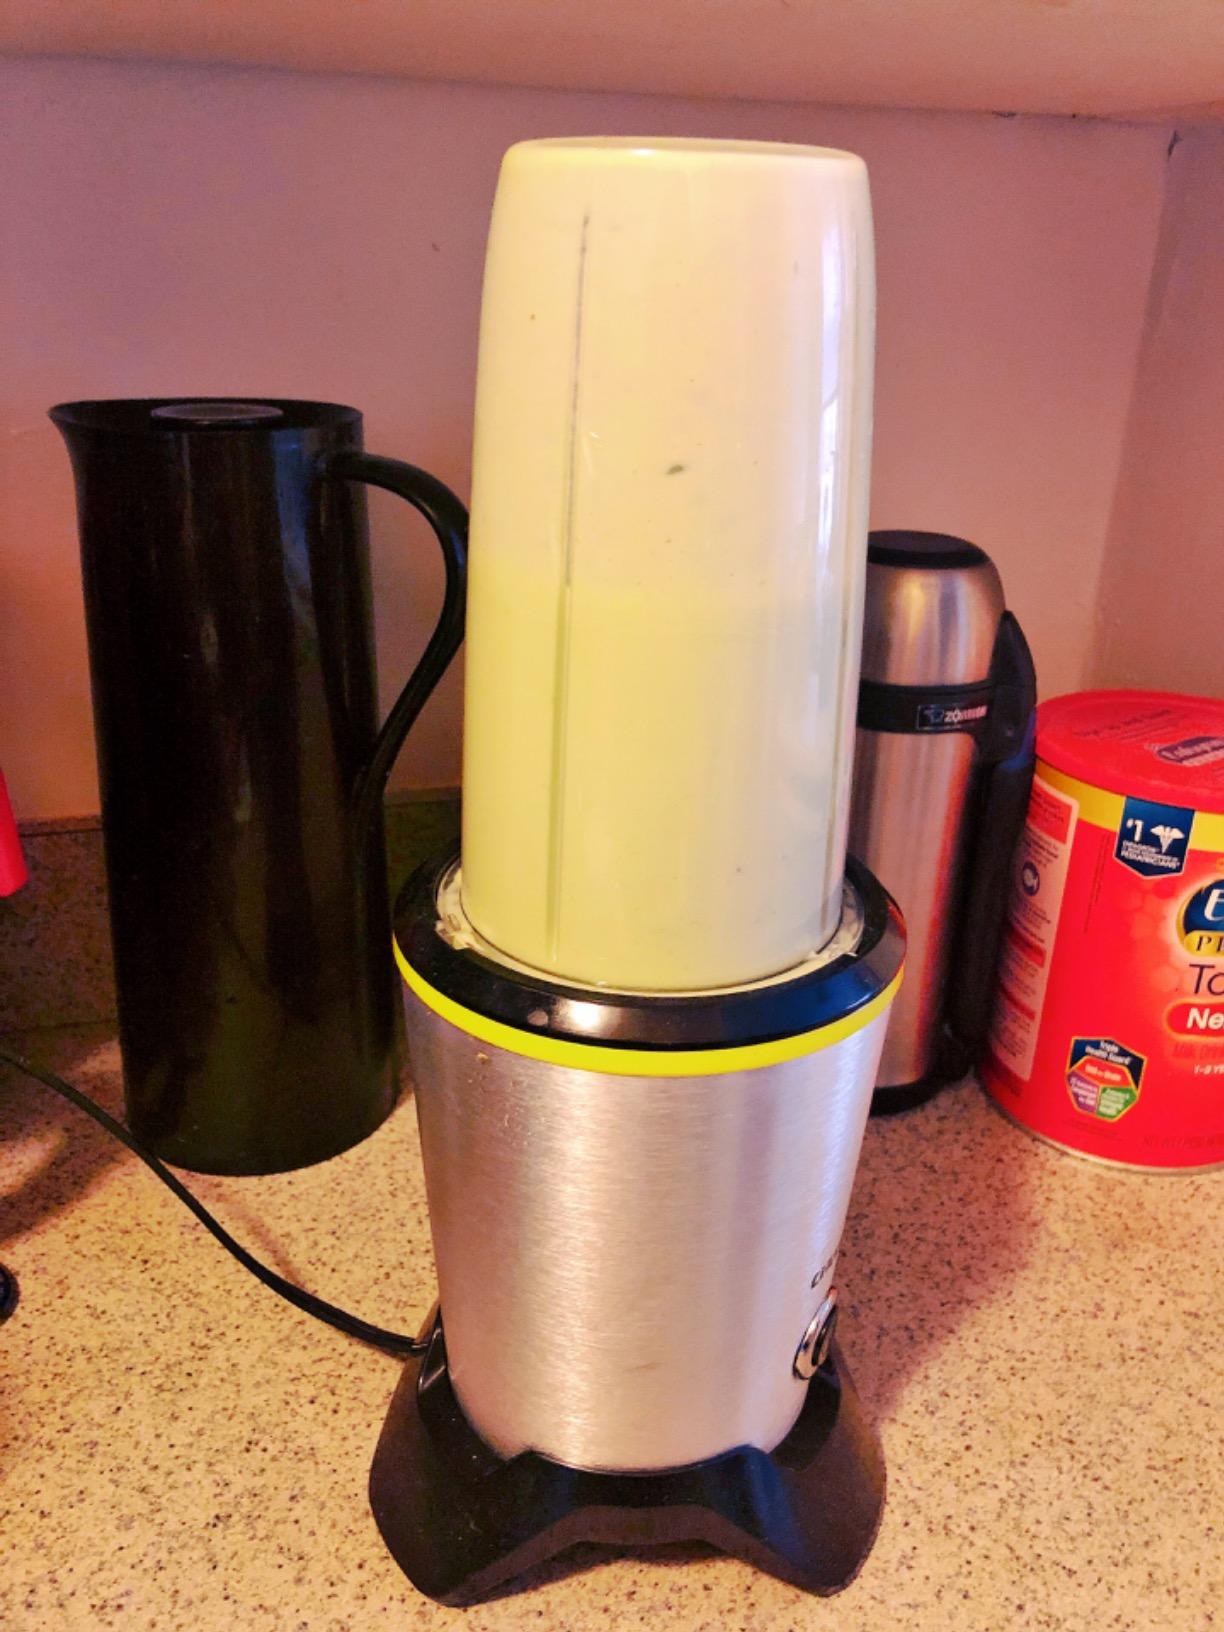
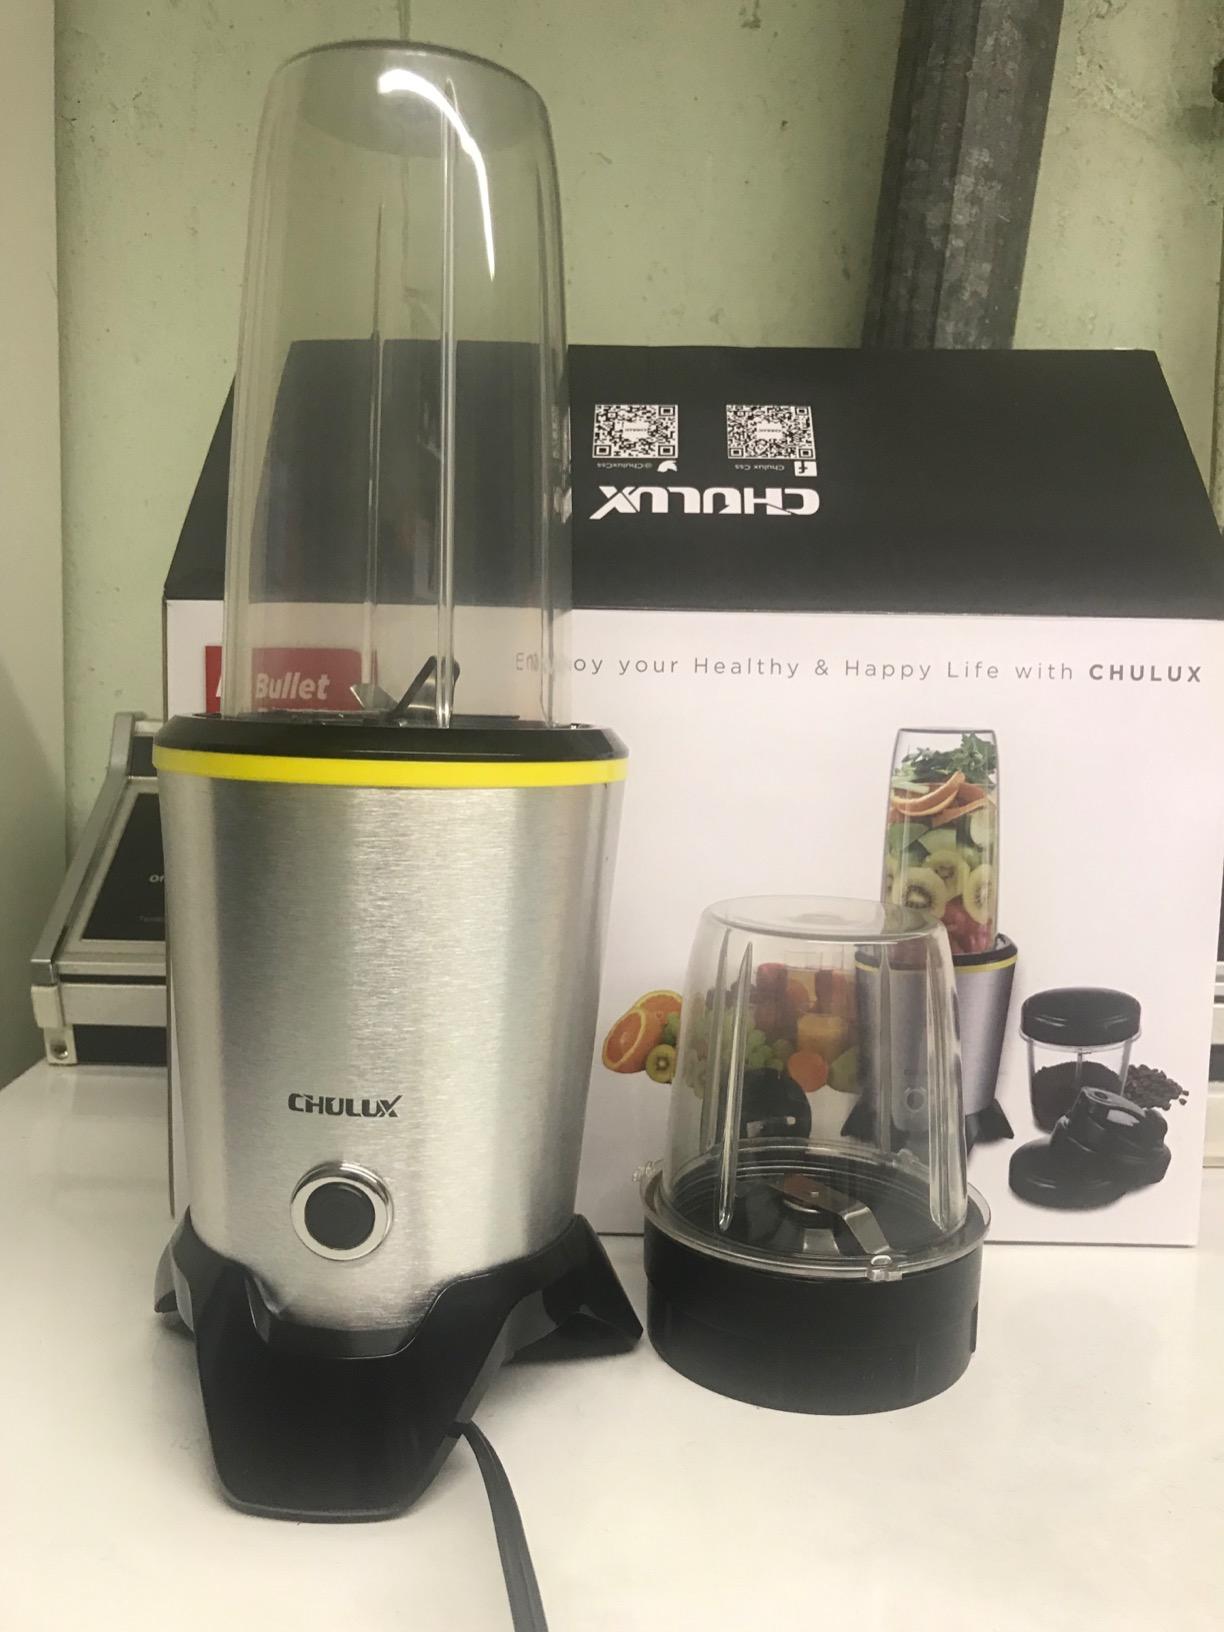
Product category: items_blender
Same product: yes